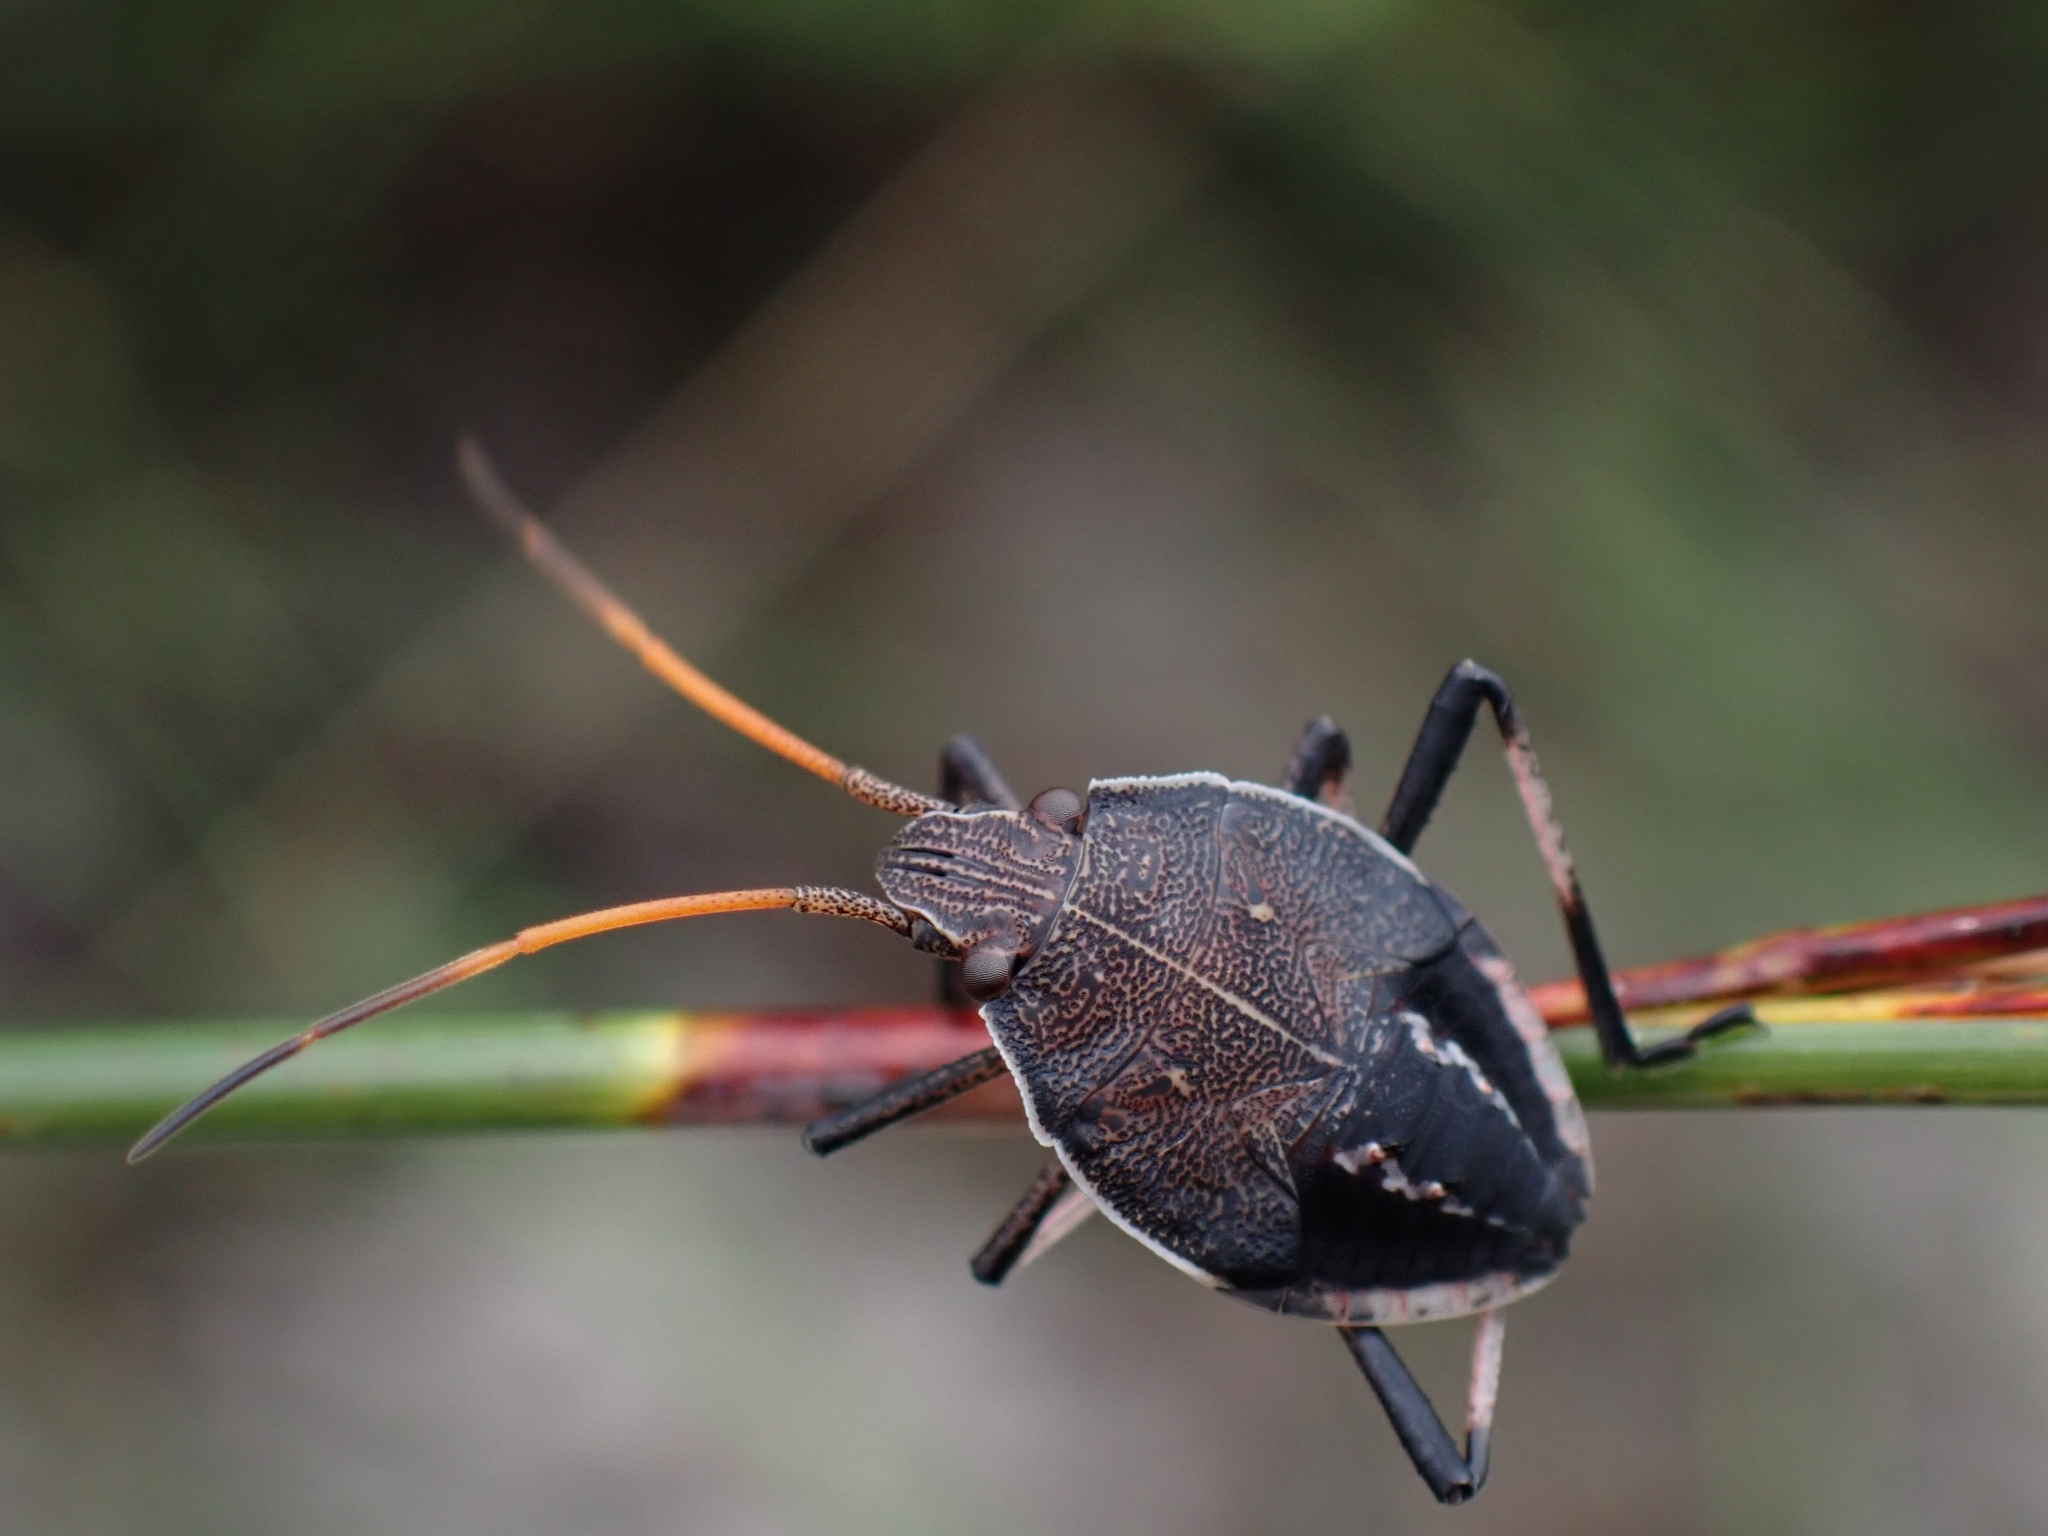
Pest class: stink_bug